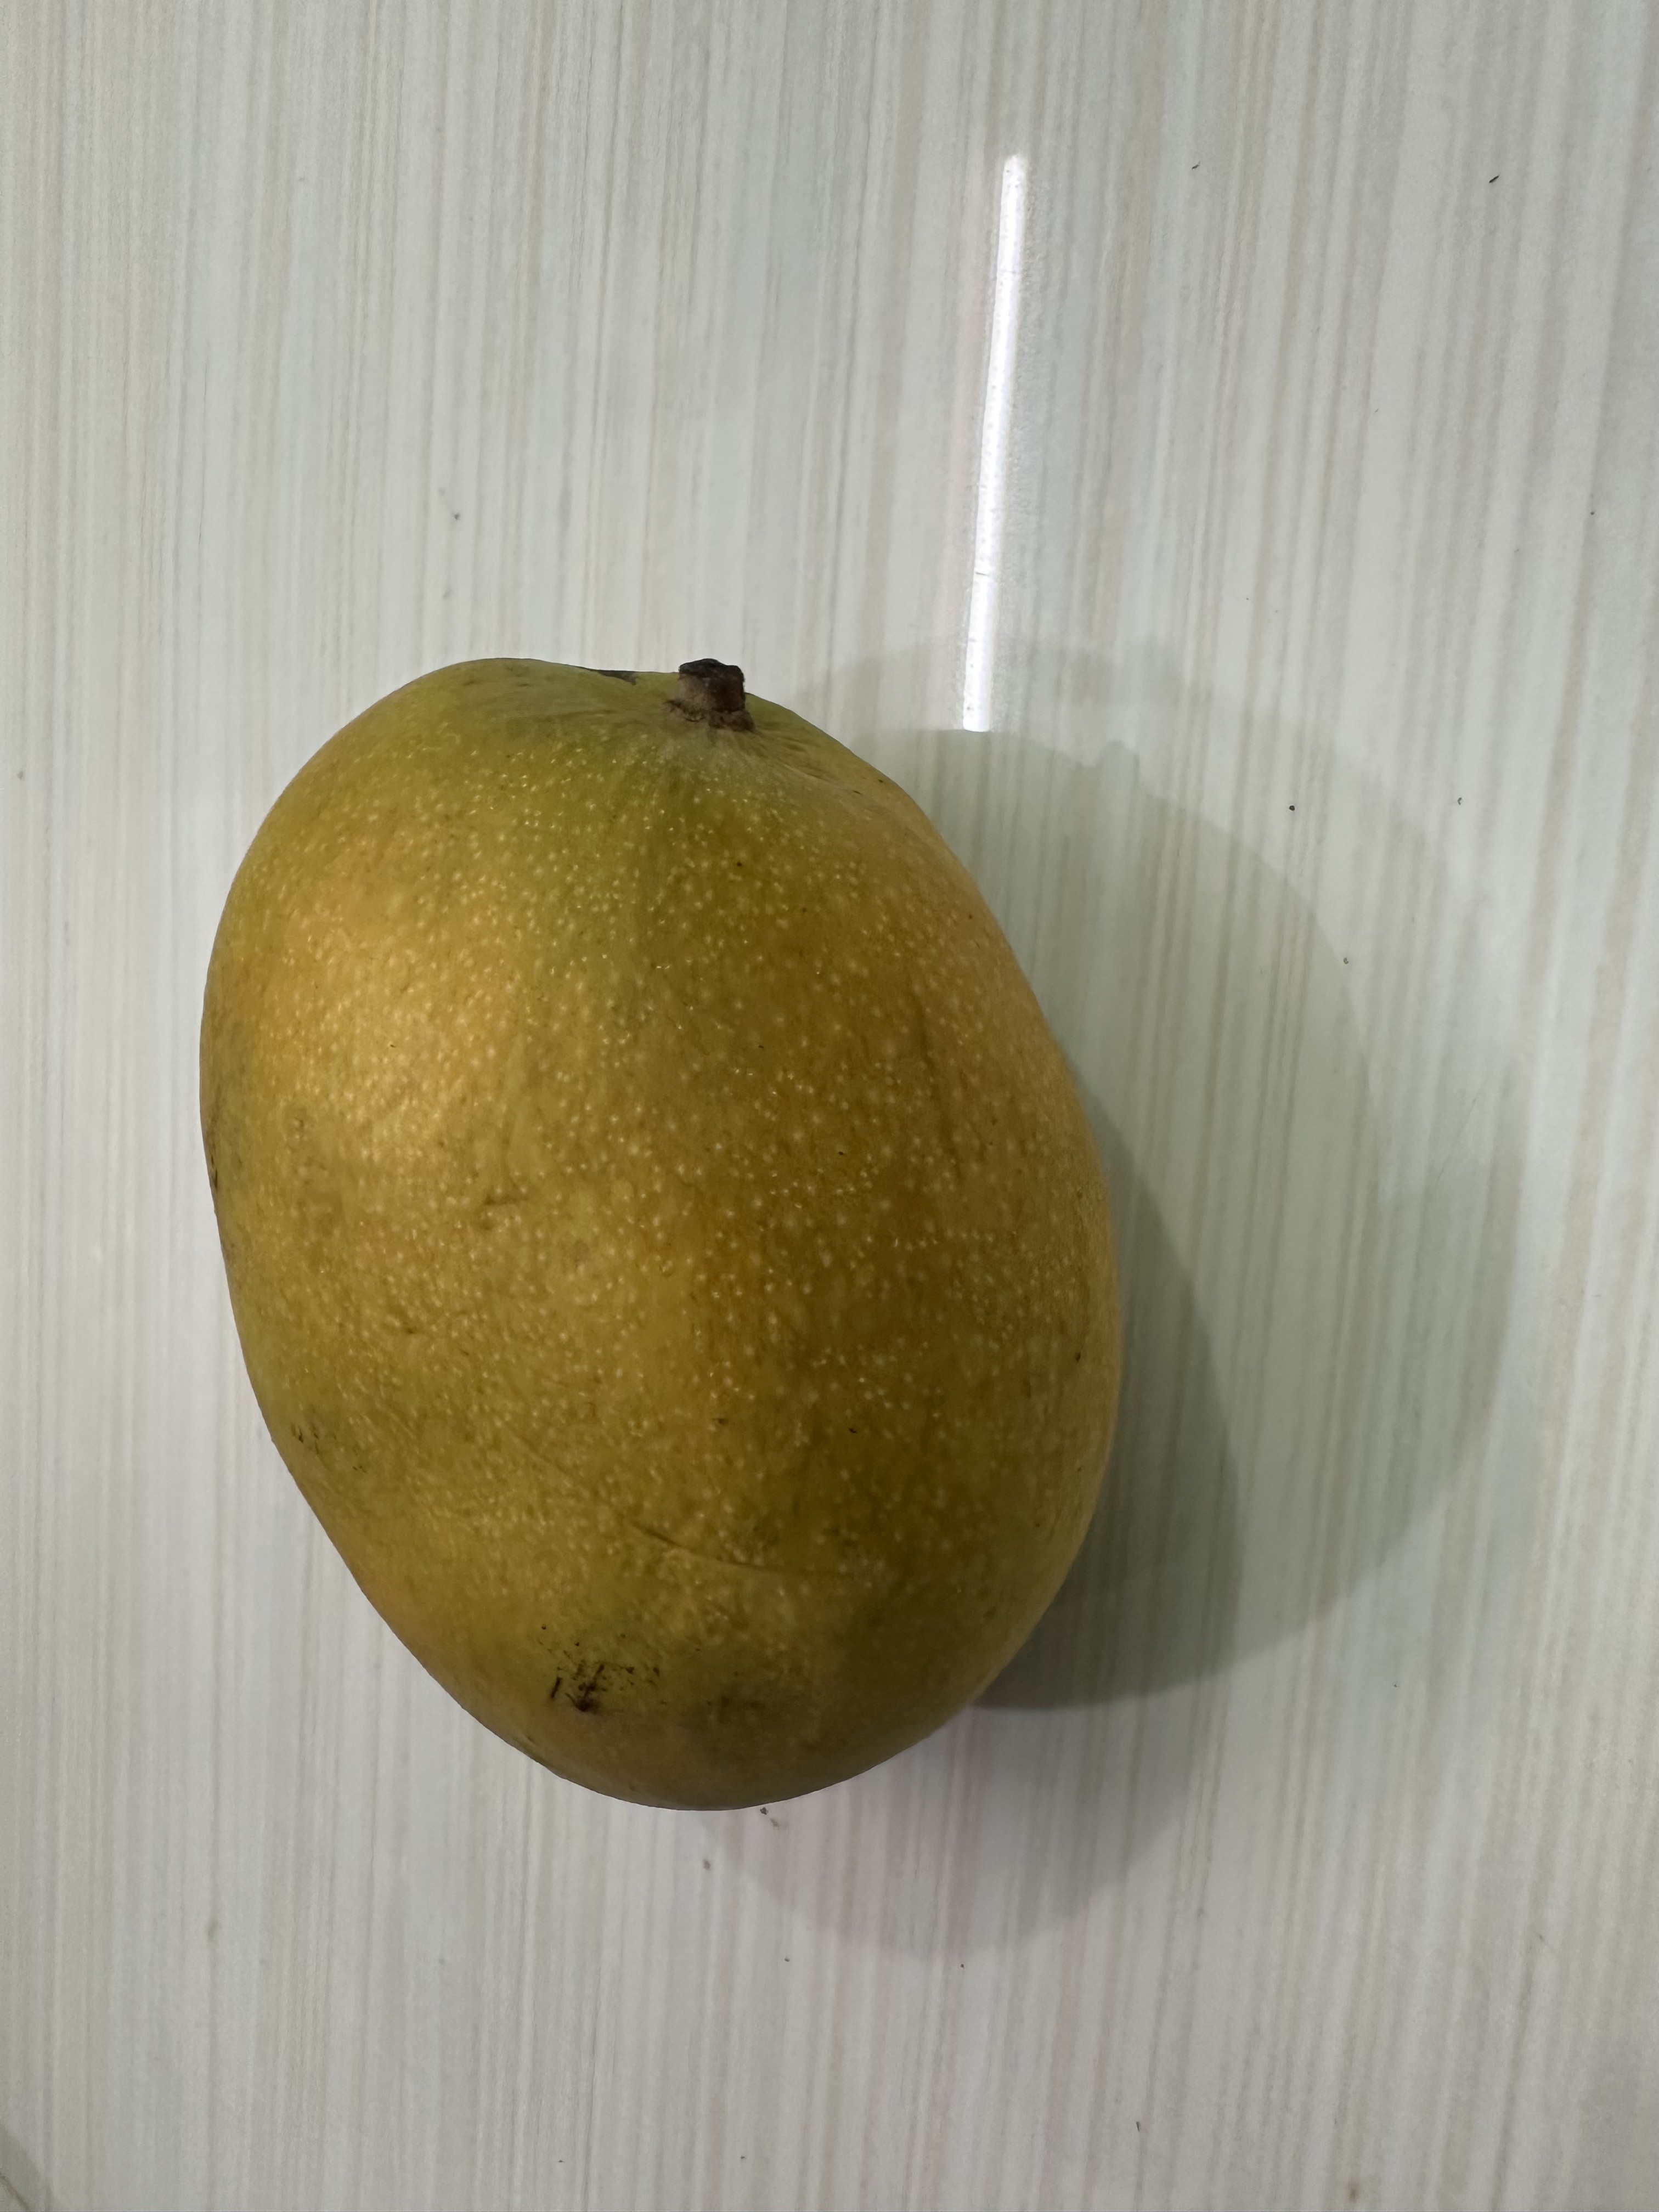
Mango variety: Bari-4